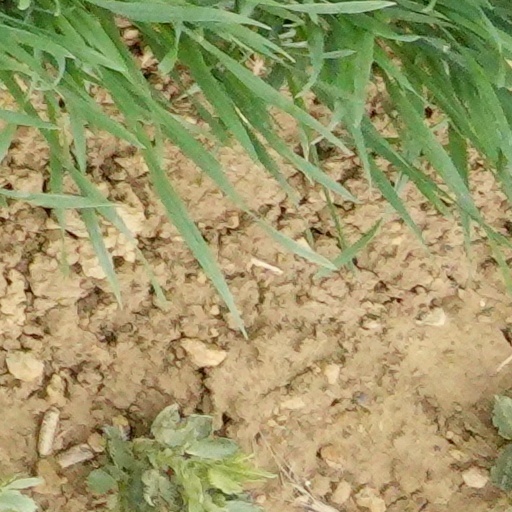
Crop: wheat